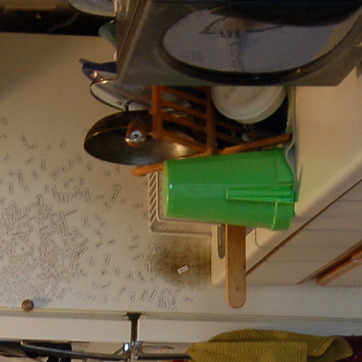
Material: plastic